Honduras

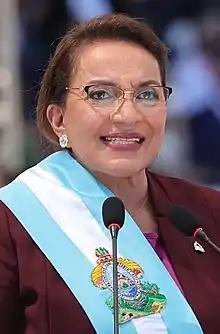
Incumbent President Xiomara Castro

Under Zelaya, Honduras joined ALBA in 2008, but withdrew in 2010 after the 2009 Honduran coup d'état. In 2009, a constitutional crisis resulted when power was transferred in a coup from the president to the head of Congress. The OAS suspended Honduras because it did not regard its government as legitimate.